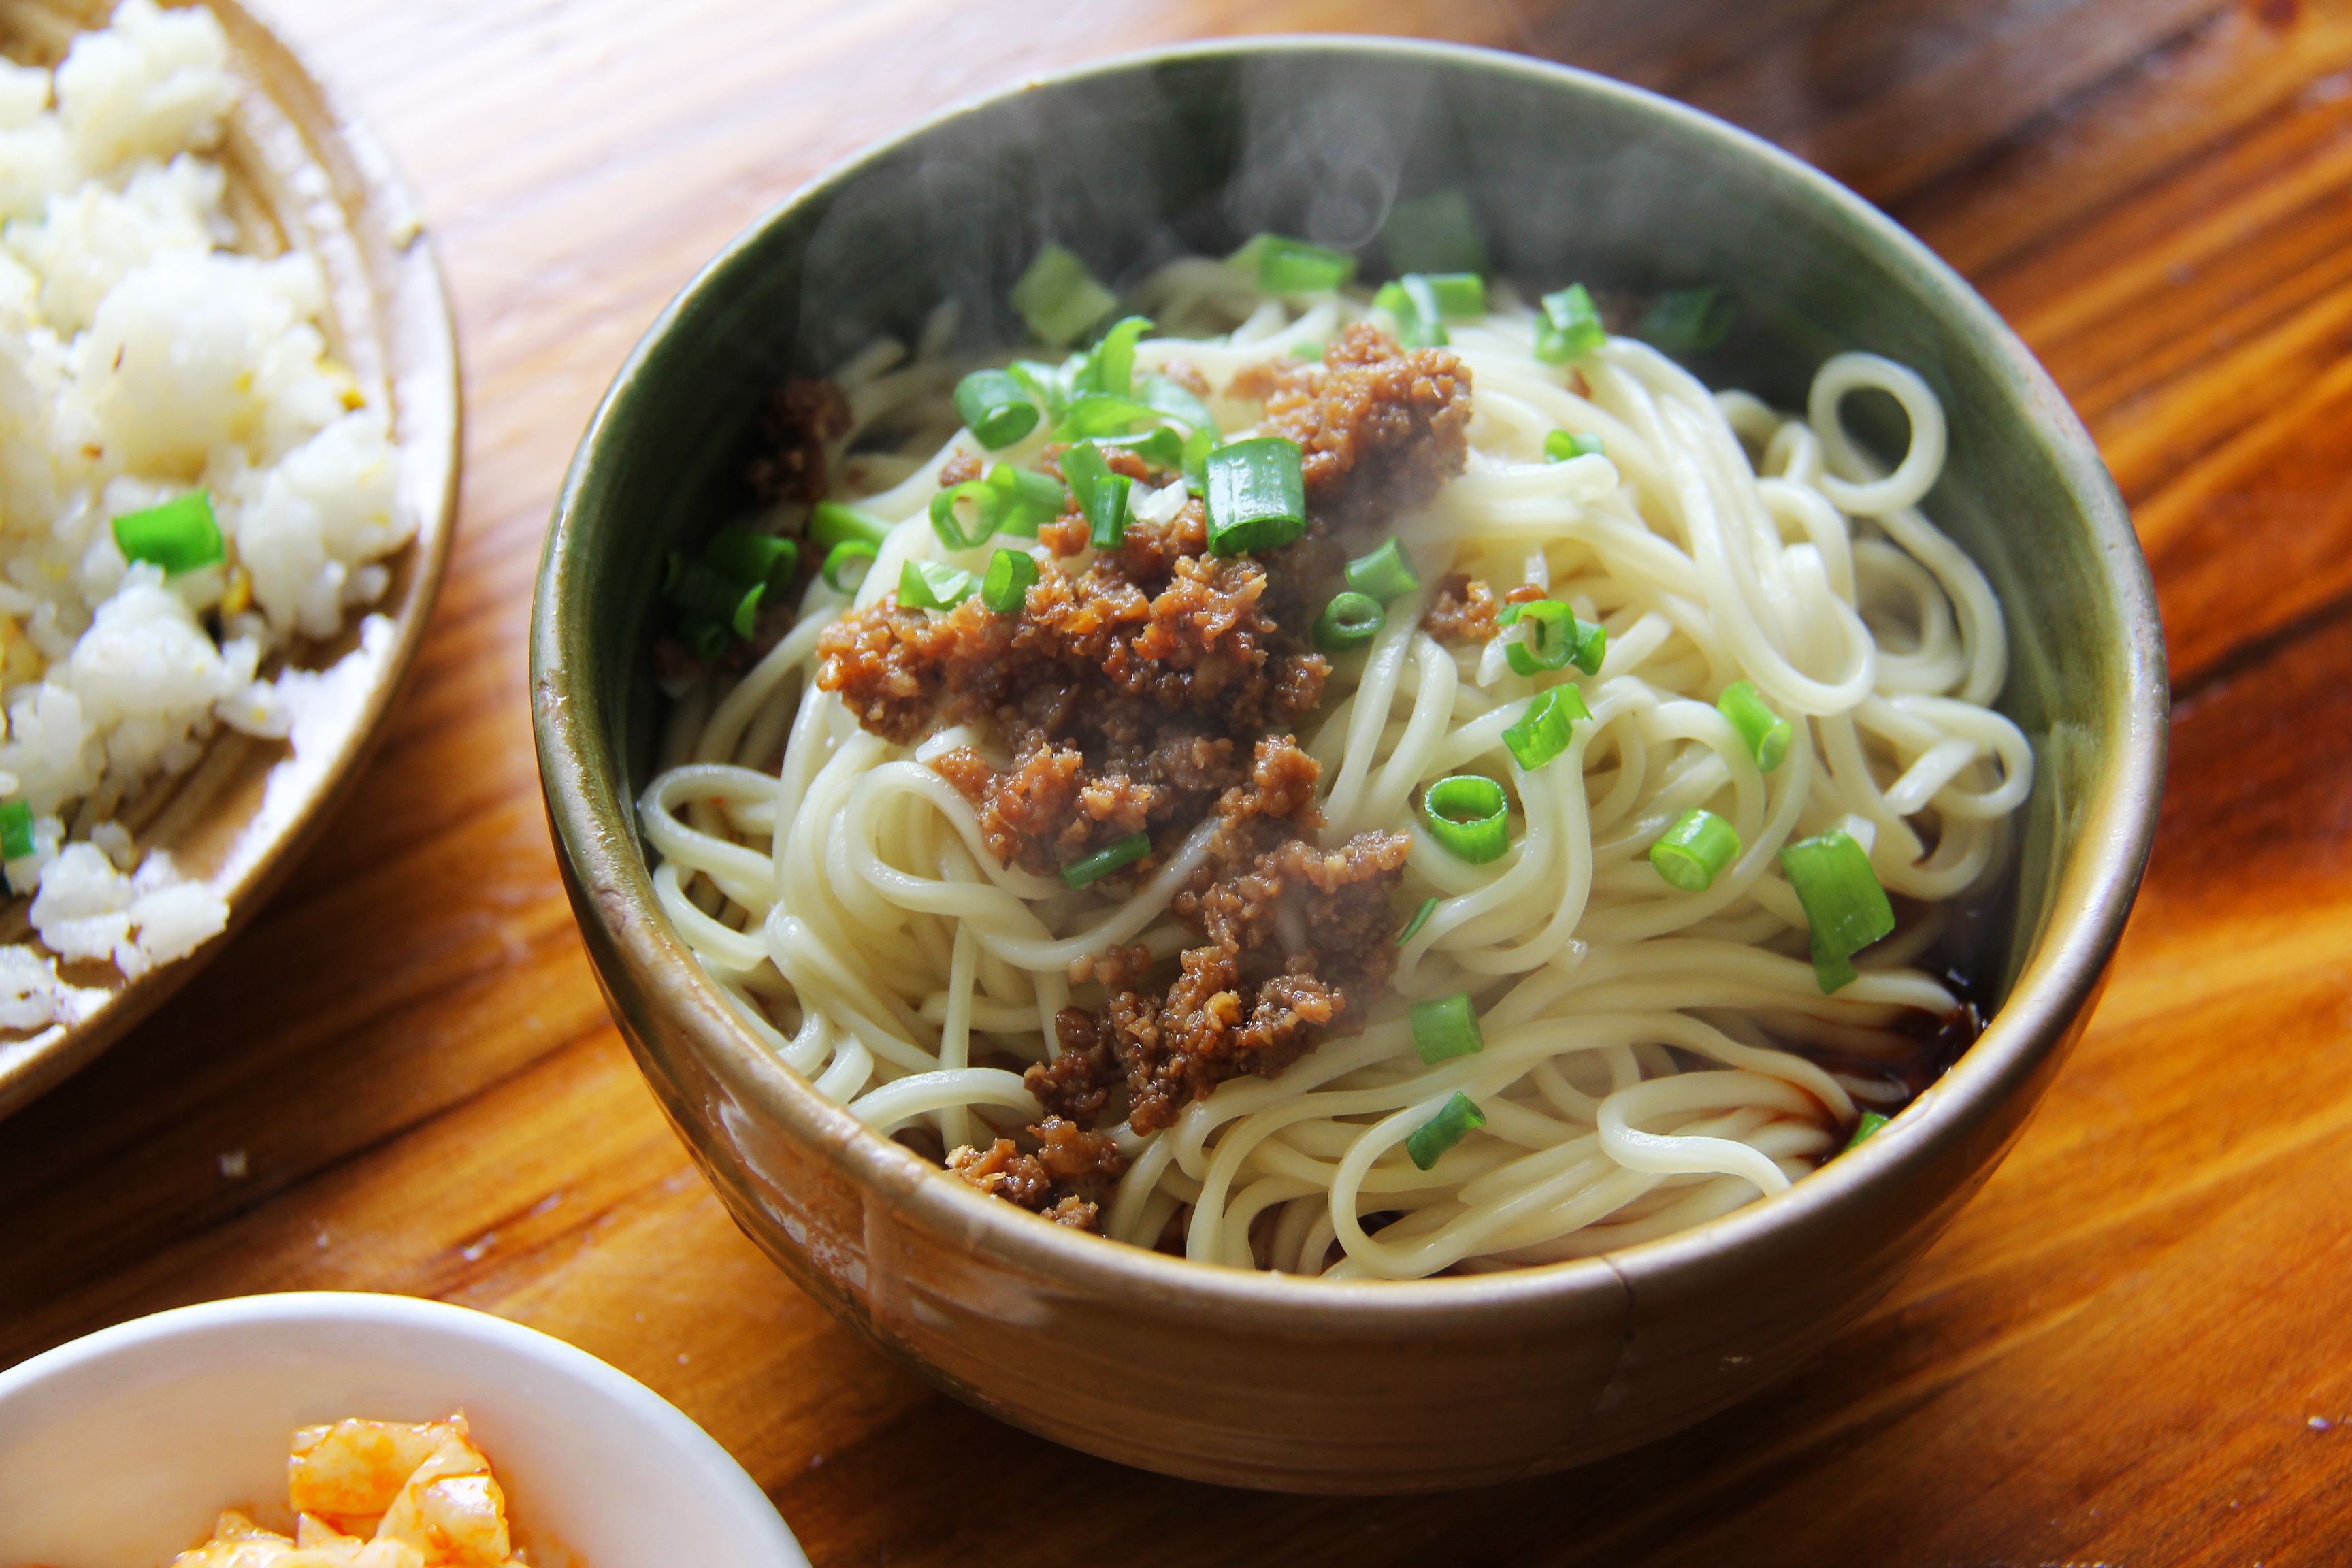
travel, dish, food, produce, cuisine, delicious, soup, noodle, asian food, noodles, local, chengdu, china, traditional, yummy, udon, sichuan, chinese food, chinese noodles, chow mein, yakisoba, southeast asian food, noodle soup, b n b hu, dan dan, bakmi